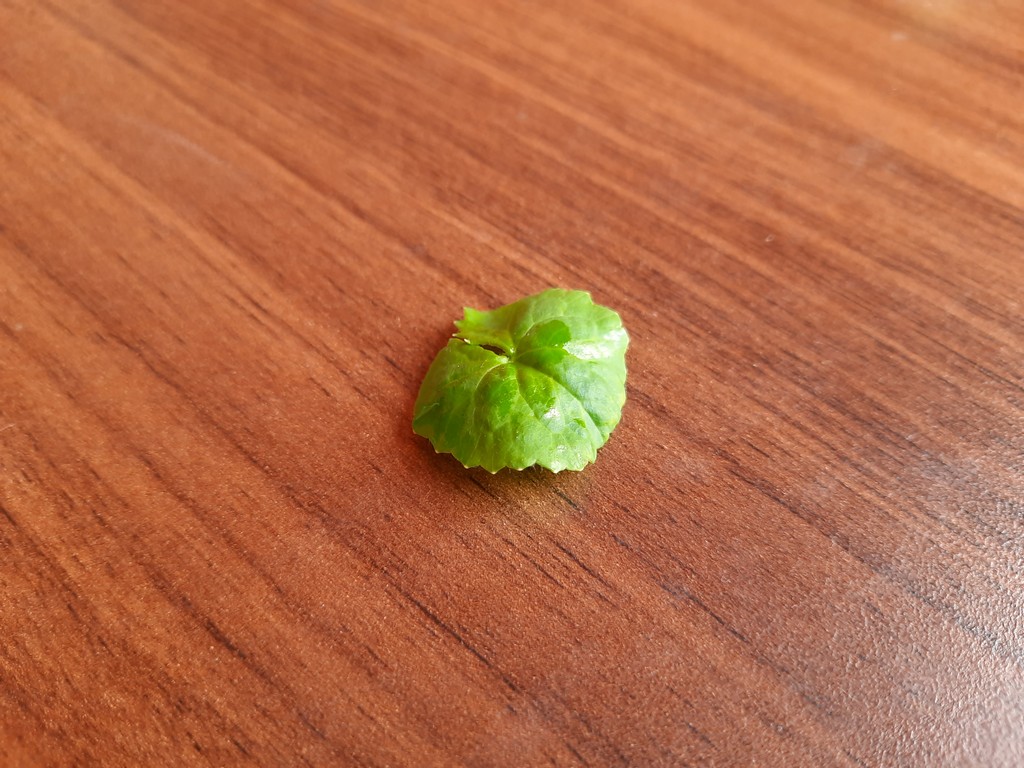
Label: Healthy